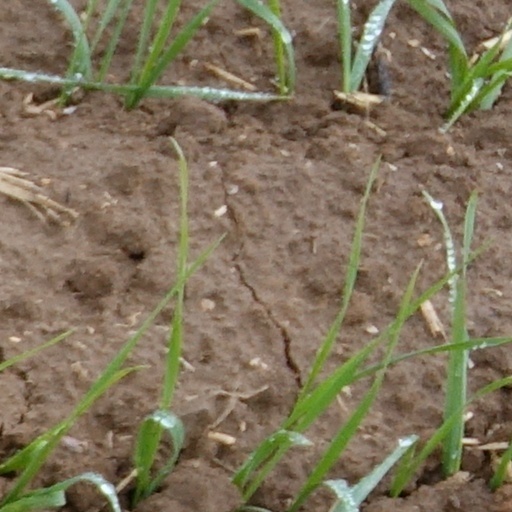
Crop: wheat